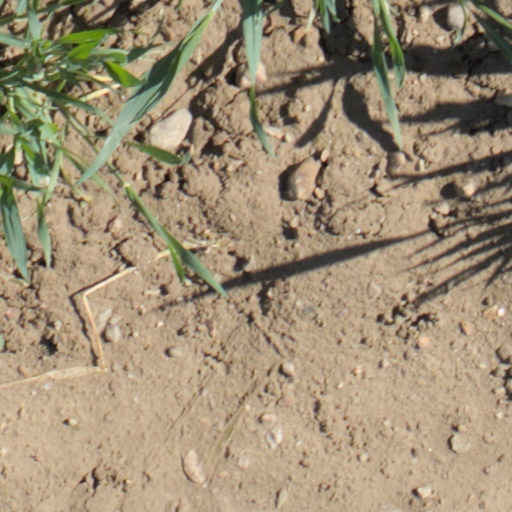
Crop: wheat